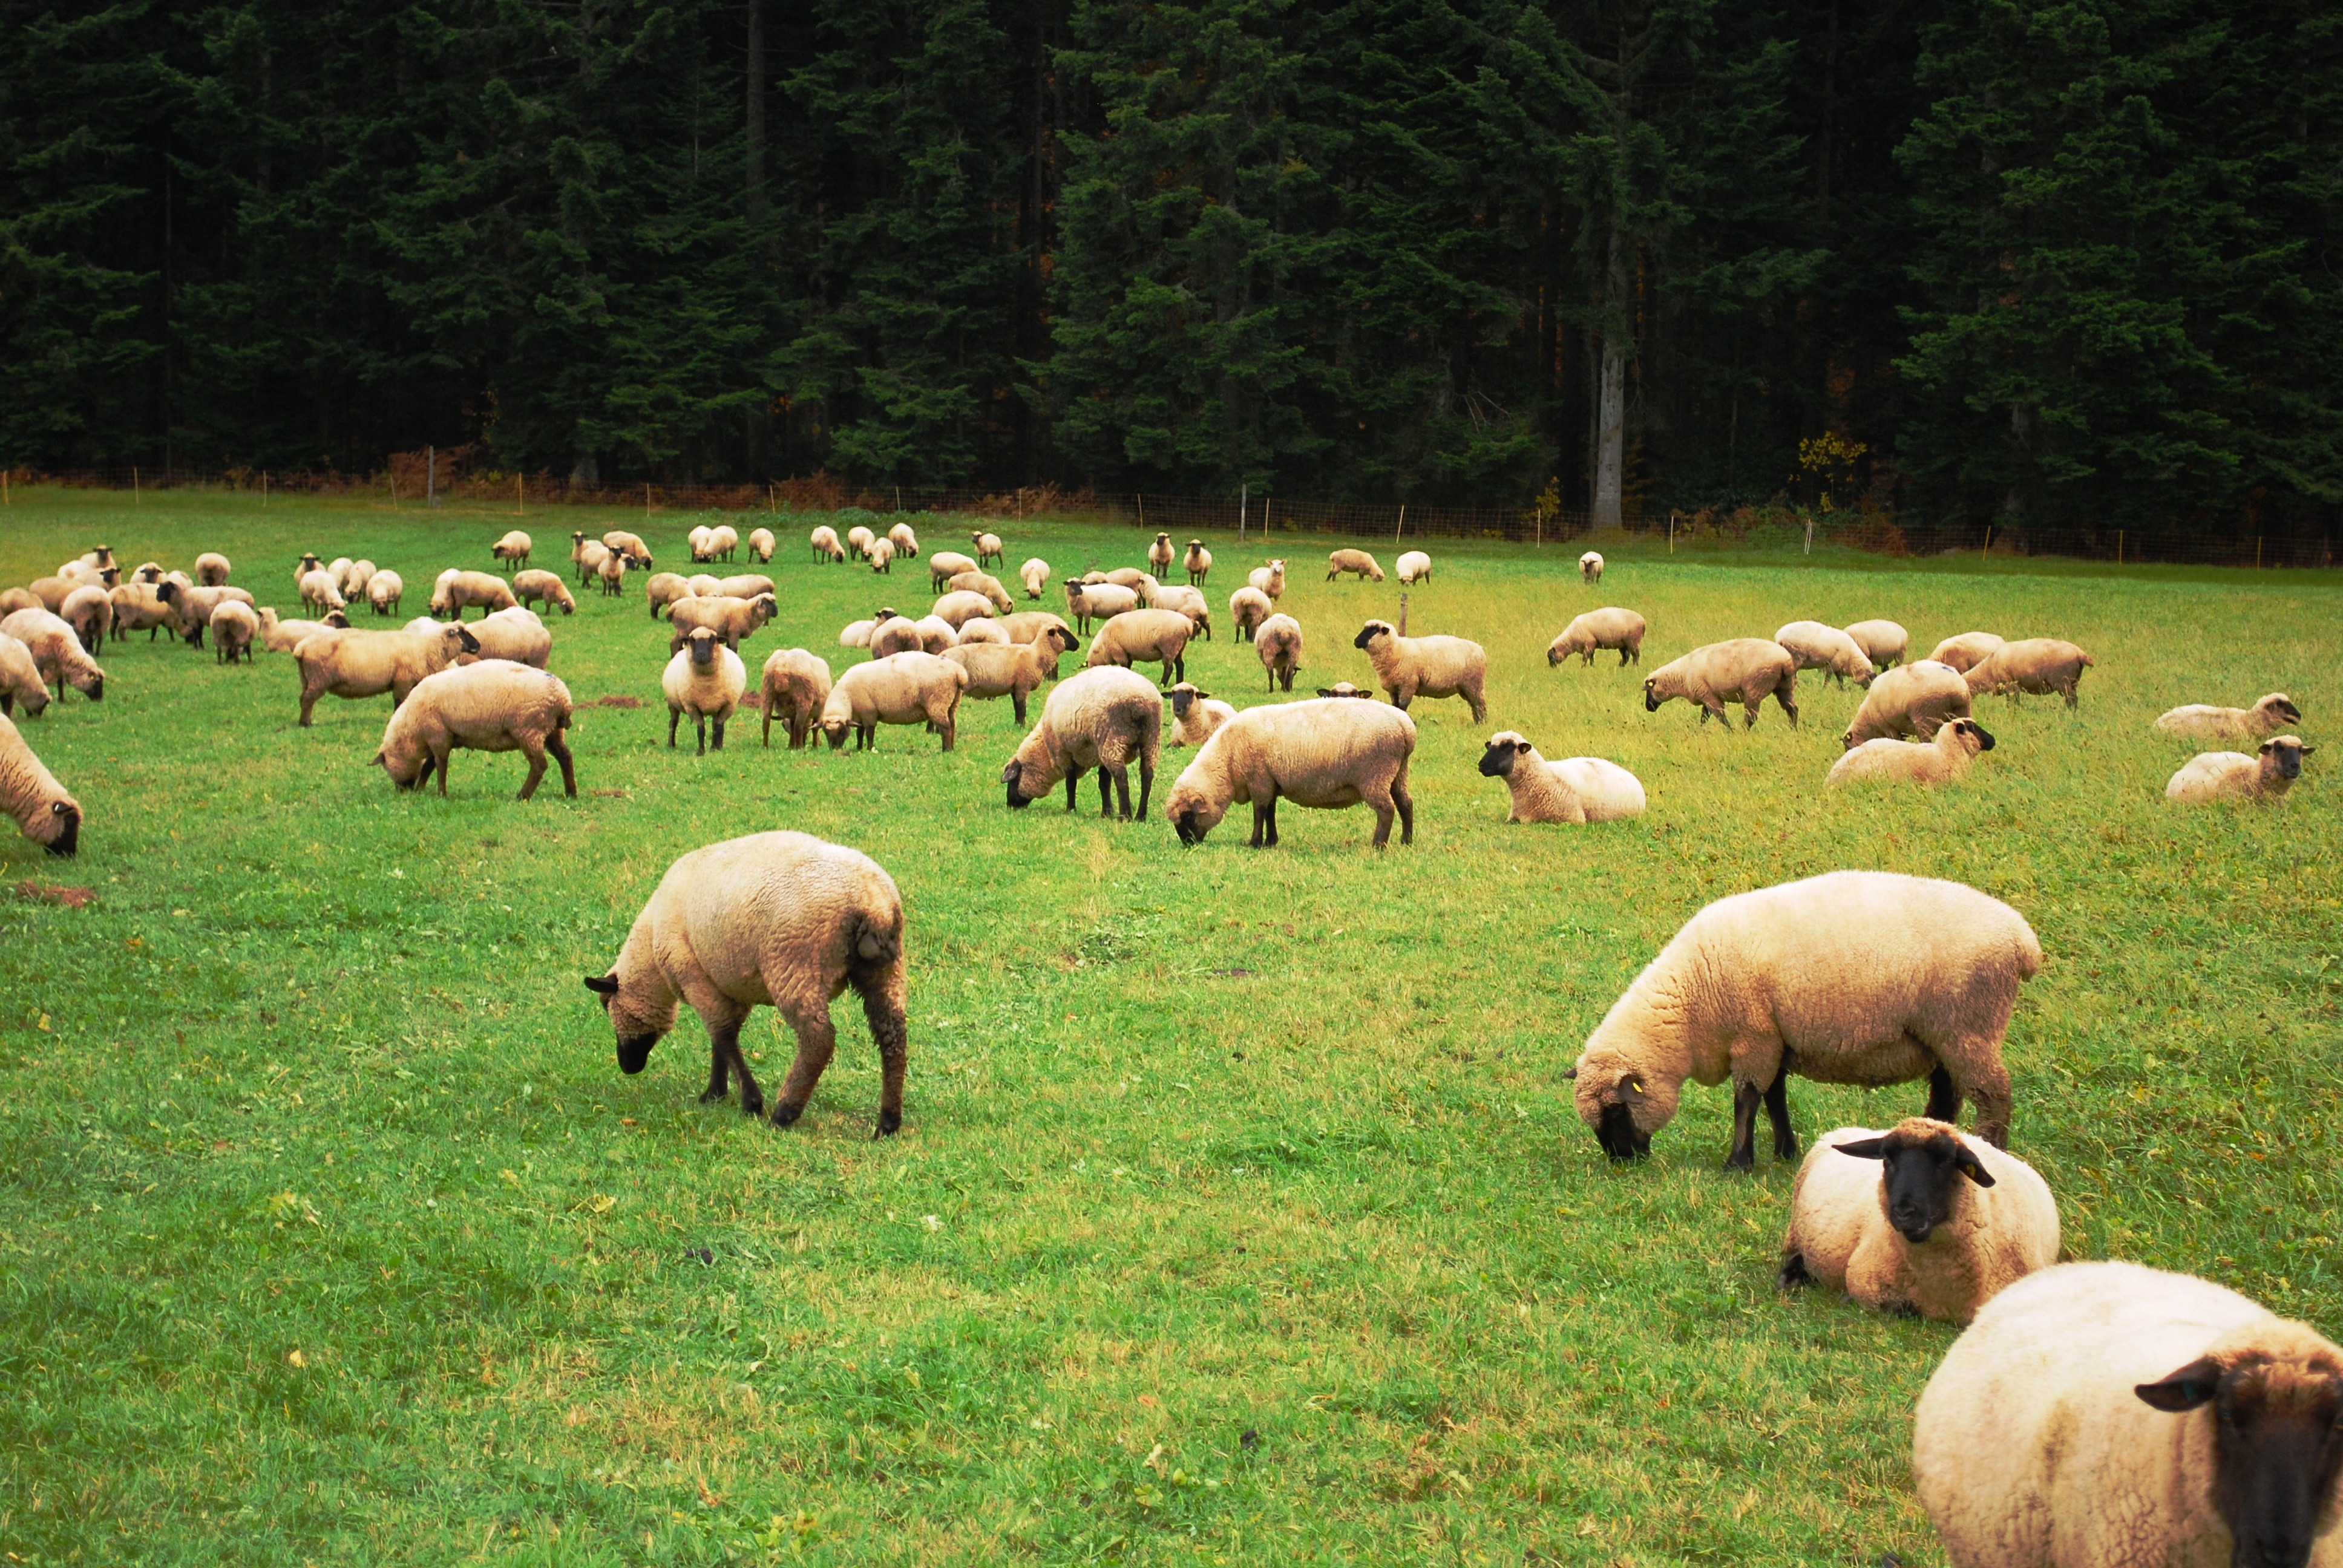
grass, field, farm, meadow, countryside, hill, flock, country, wildlife, environment, rural, herd, farming, pasture, grazing, livestock, ranch, sheep, mammal, agriculture, wool, fauna, farmland, lamb, graze, shepherd, outdoors, grassland, animals, stock, vertebrate, sheeps, scene, fleece, pastoral, domestic, mutton, breed, ewe, rural area, herding